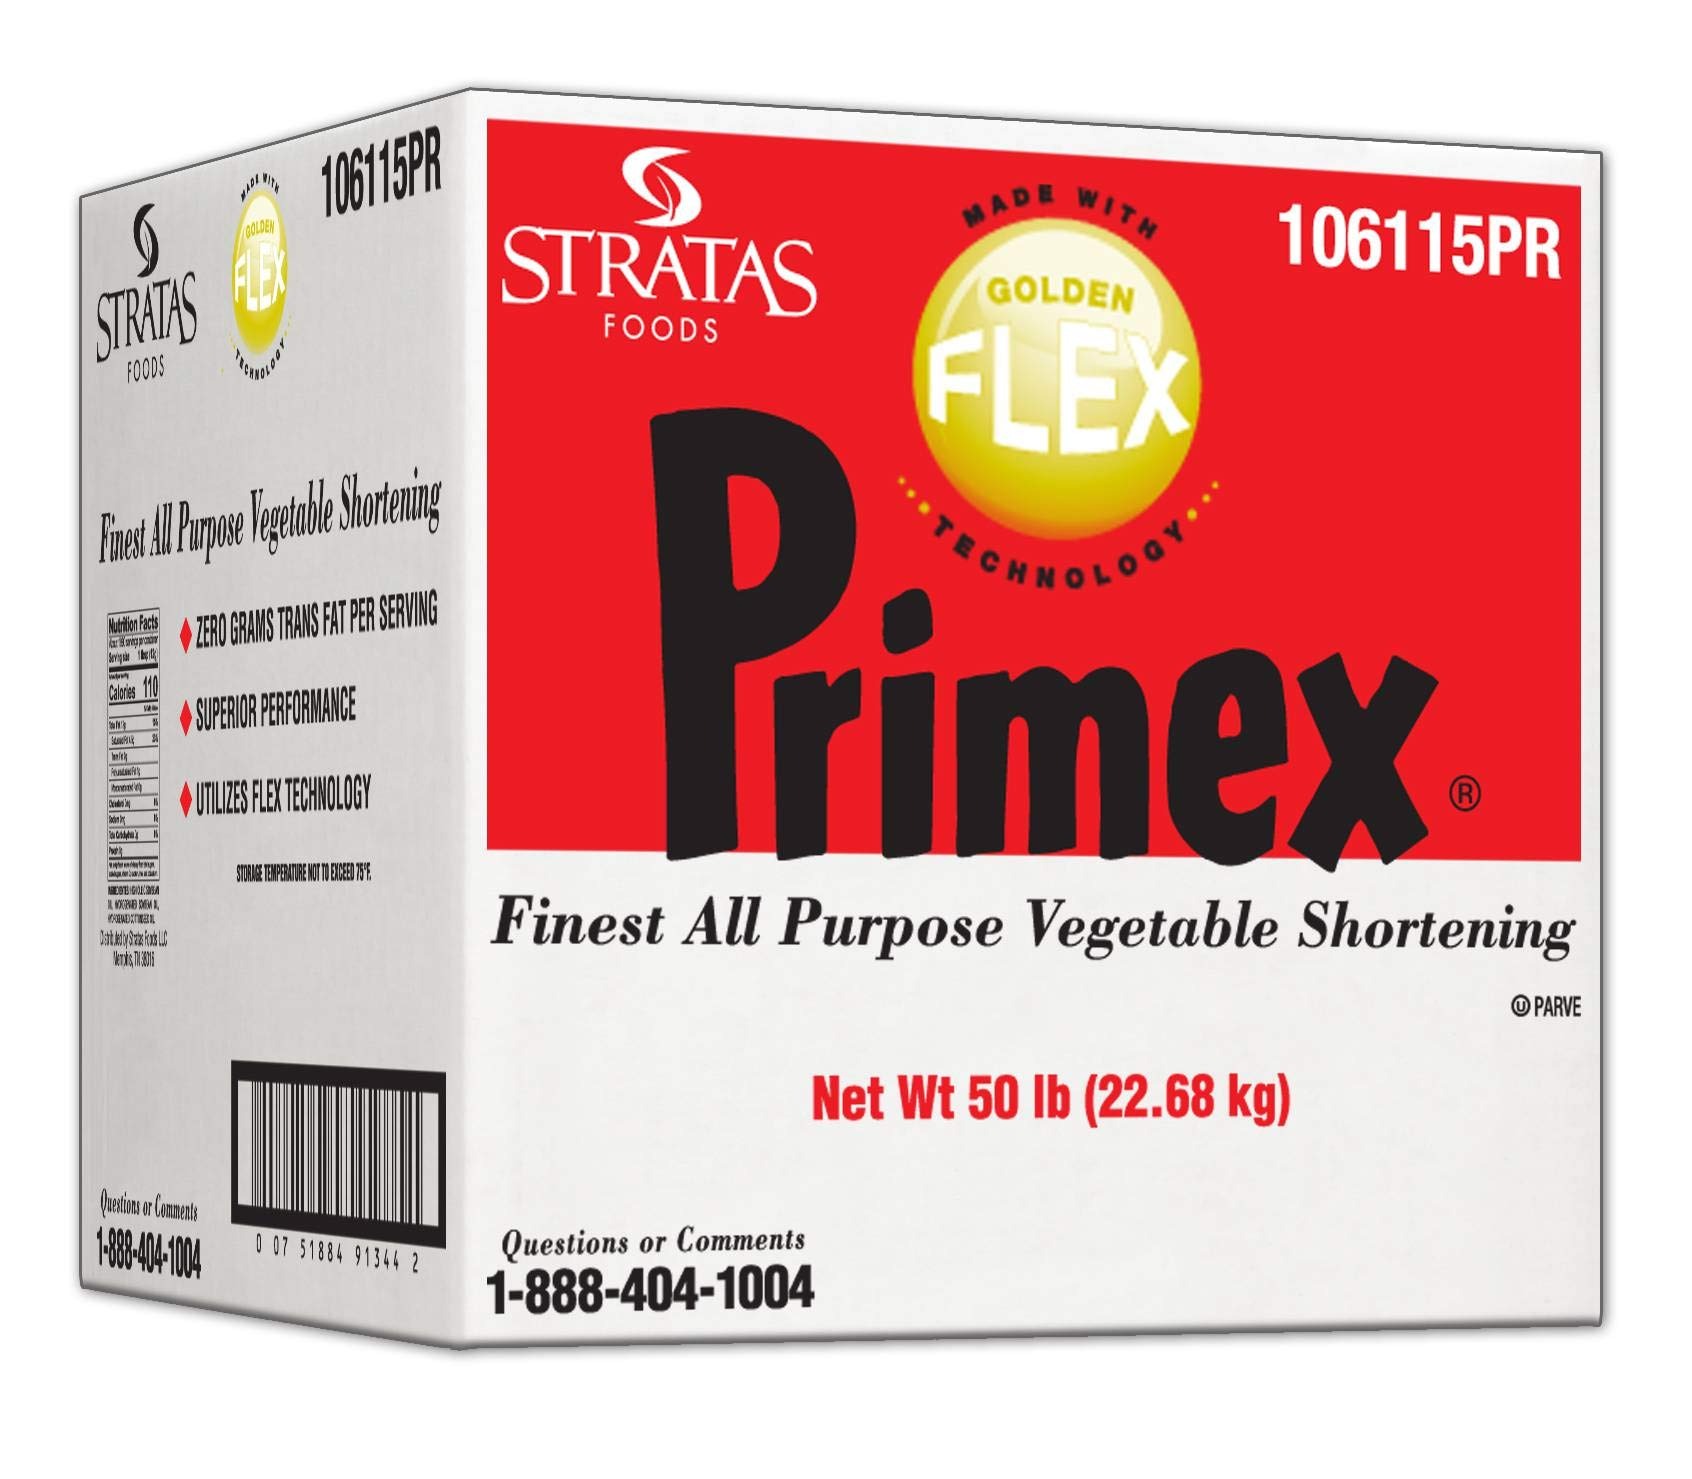
Item Name: Primex Golden Flex All Purpose Vegetable Shortening, 50 Pound -- 1 each.
Value: 800.0
Unit: Fl Oz

Price: 155.98